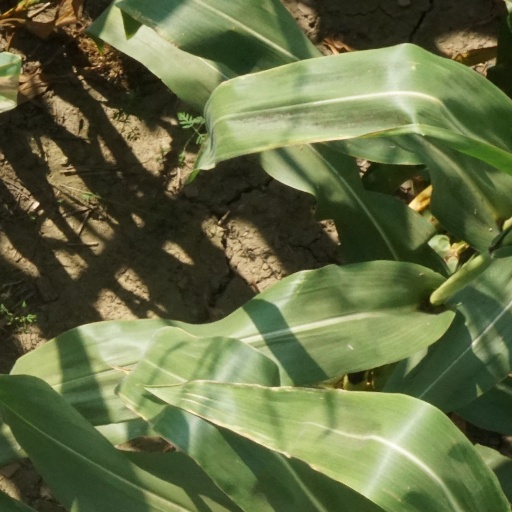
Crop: maize; corn